Patrick Henry Bruce

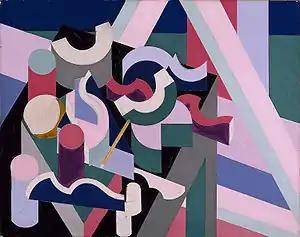
"Still-life", 1924

A descendant of Patrick Henry, Bruce was born in Campbell County, Virginia, the second of four children. His family had once owned a huge plantation, Berry Hill, worked by over 3,000 slaves. Berry Hill Estate originally was part of a tract granted by the English Crown in 1728 to William Byrd II. (Berry Hill is now a resort and conference center outside South Boston, Virginia and is a National Historic Landmark.) The Civil War left the Bruces' wealth greatly diminished. Bruce began taking evening classes at the Art Club of Richmond in 1898, while working in a real estate office during the daytime. His earliest known extant painting dates from 1900.